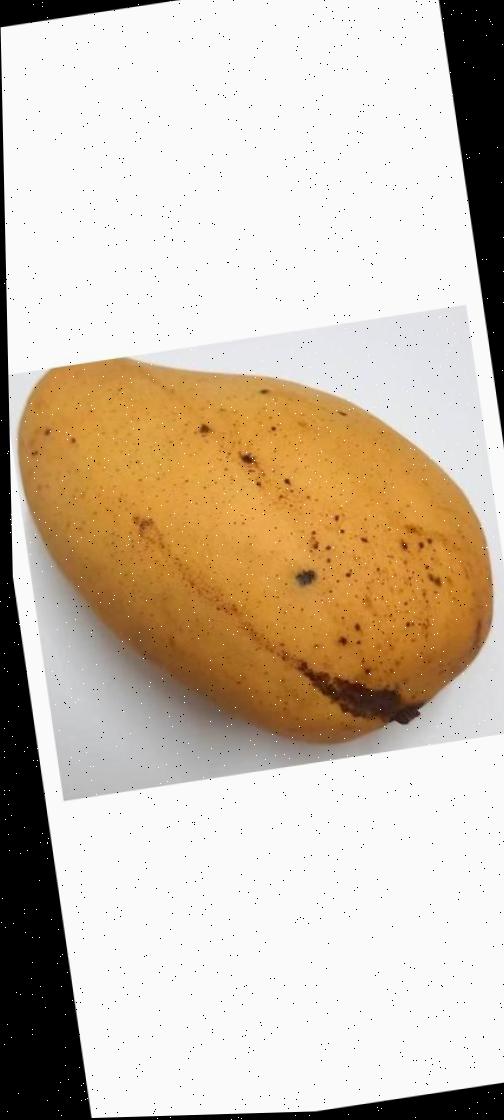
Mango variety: Katimon